The Diam Diam Era Two

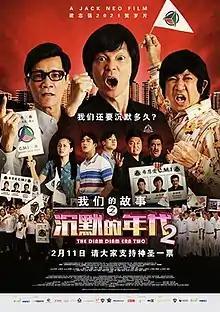
Theatrical release poster

The Diam Diam Era Two is a 2021 Singaporean comedy film directed by Jack Neo. Continuing the story of the Lim family, set in 1988 election year, it tells the story as Lim Ah Kun, Osman and Shamugam form a seemingly funny but serious opposition party C.M.I, and compete in the fierce election showdown. It is the sequel to "Long Long Time Ago", "Long Long Time Ago 2" and "The Diam Diam Era".